Kader Hançar

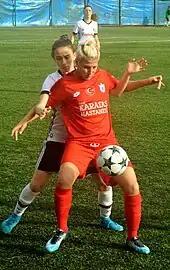
Kader Hançar (red) playing for Konak Belediyespor against Beşiktaş J.K. in the 2017–18 season's away match

Kader Hançar obtained her license on August 4, 2011. She debuted in the Turkish Women's First League on November 3, 2013, at the age of only 13.